Nalbari Medical College and Hospital

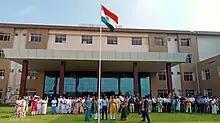
NMCH

Nalbari Medical College and Hospital is an Indian medical college with an attached hospital located in Nalbari, Assam, that opened in 2023.